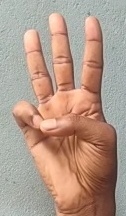
ASL sign: 6